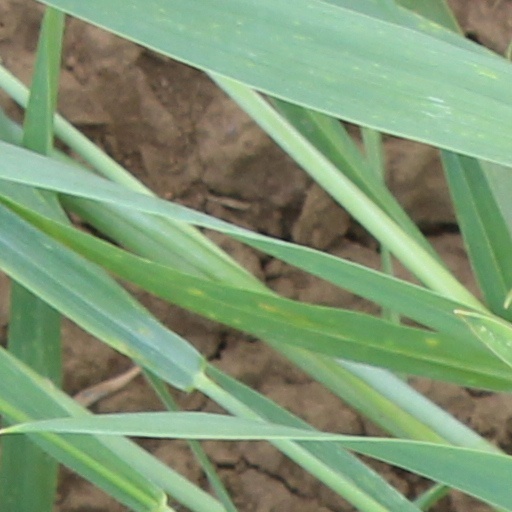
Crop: wheat